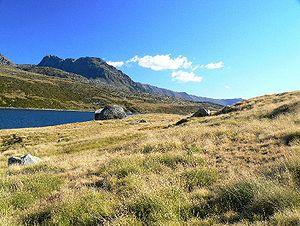
Le pic Carlit est un sommet granitique des Pyrénées françaises situé dans le massif du Carlit. C'est le point culminant du département des Pyrénées-Orientales avec une altitude de 2 921 mètres. Son nom est issu du massif dans lequel il se trouve. Le climat subocéanique froid apporte de nombreuses perturbations et un enneigement hivernal durable au-dessus de 2 000 mètres de novembre à avril.